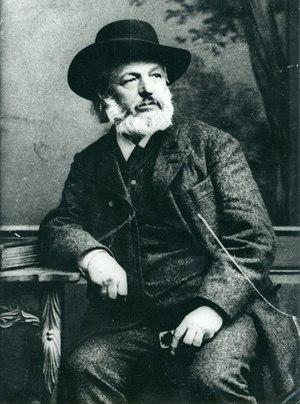
Georg Maria Eckert, né à Heidelberg en 1828 et décédé à Karlsruhe en 1901, est un photographe allemand, auteur notamment d'une série de clichés sur Strasbourg réalisée après la capitulation de la ville en septembre 1870, ainsi que d'un important recueil de 52 planches consacré aux sites et aux paysages alsaciens, publié en 1874 sous le titre Bilder aus dem Elsass.